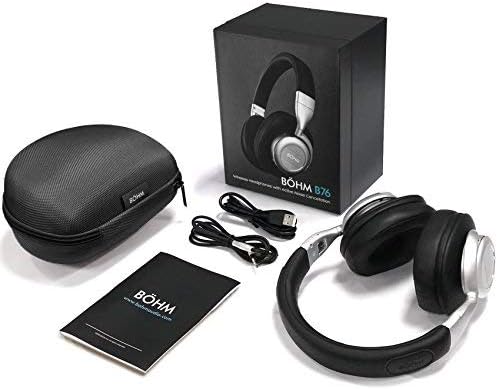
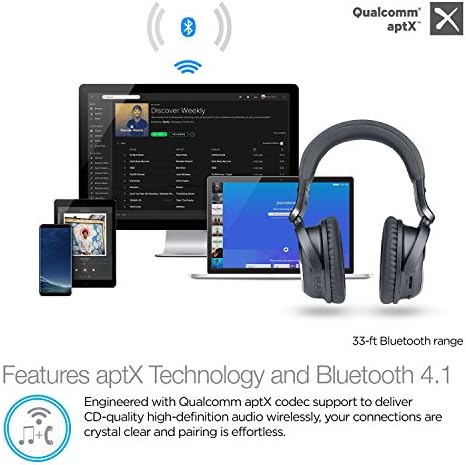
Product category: headphones
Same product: no